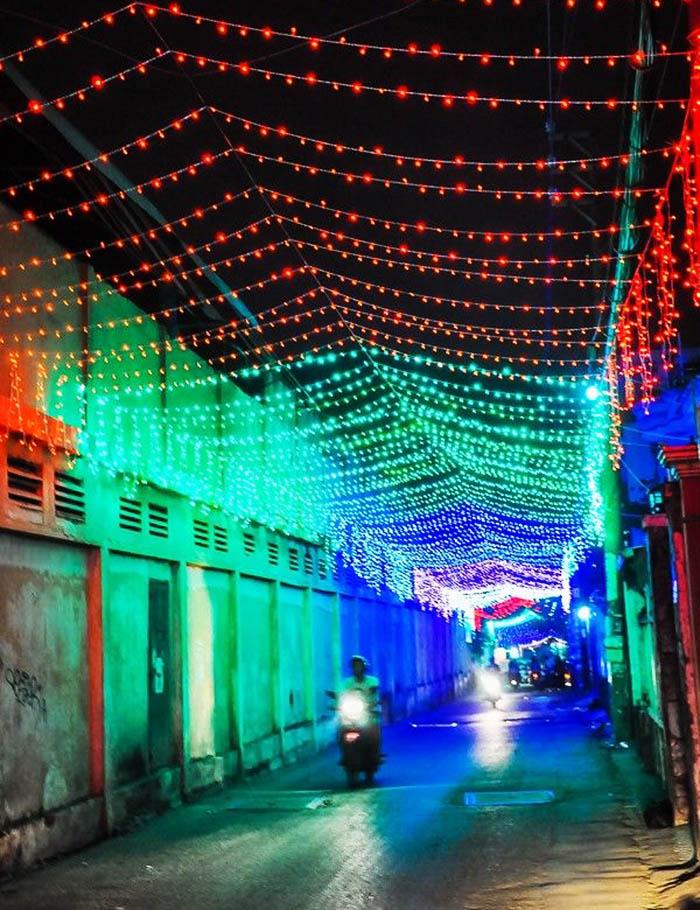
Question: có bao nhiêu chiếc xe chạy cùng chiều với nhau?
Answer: có hai chiếc xe chạy cùng chiều với nhau